River Mole

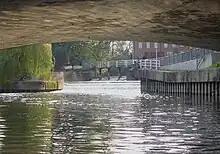
Confluence of the Mole and Ember with the Hampton Court Way crossing in the foreground

Horley Mill was first mentioned in a deed of the early 13th century. The most recent mill was demolished in 1959, although the mill house still stands.